Goldie Harvey

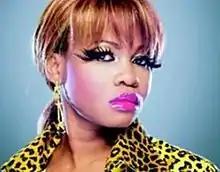

Susan Oluwabimpe "Goldie" Filani Harvey (23 October 1981 – 14 February 2013) was a Nigerian professional singer and a Big Brother Africa star.